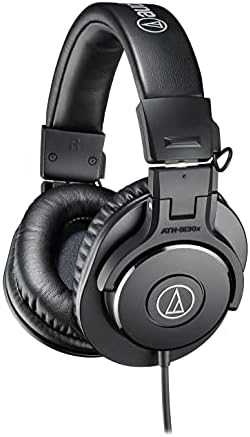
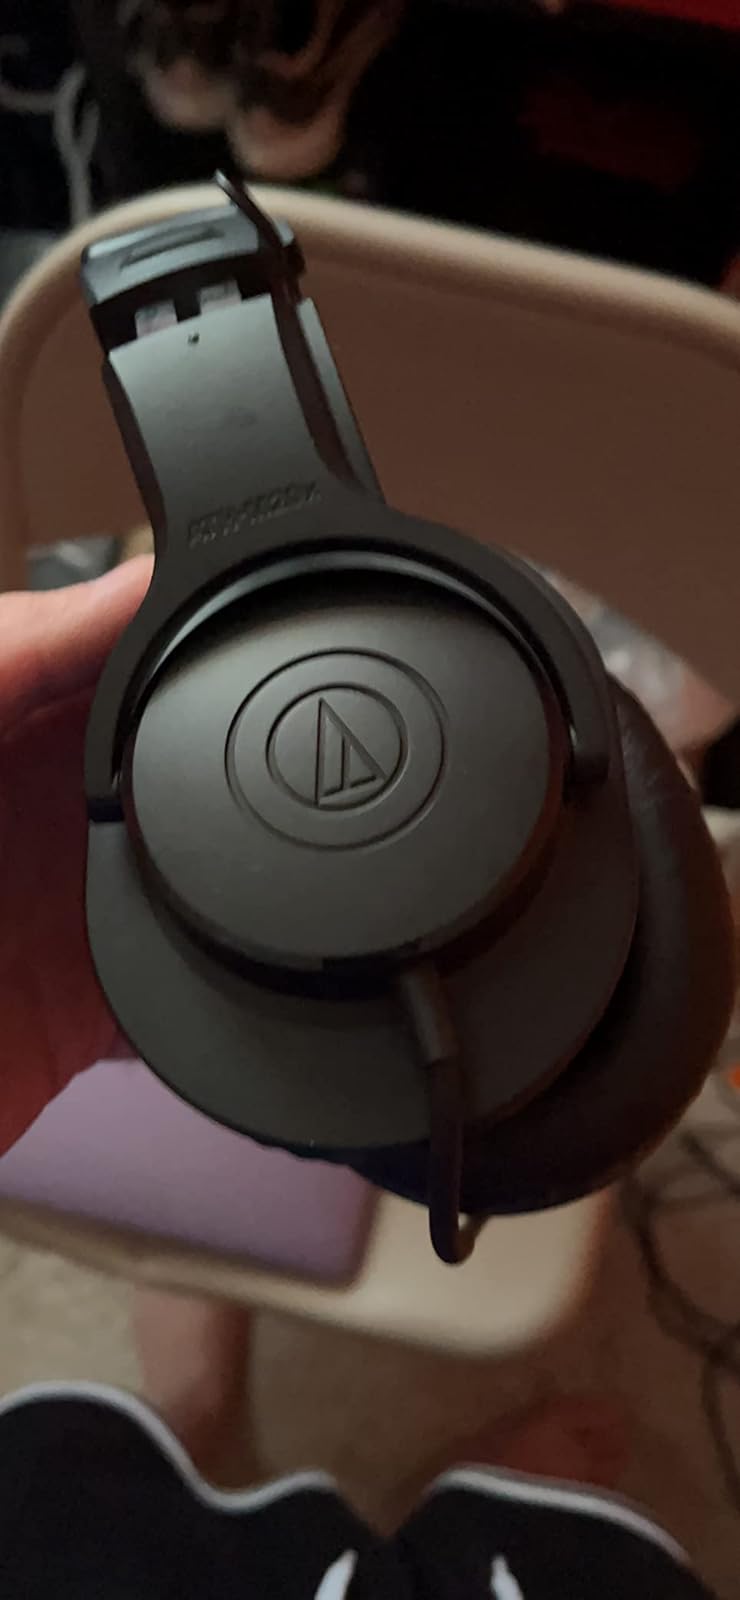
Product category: headphones
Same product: no